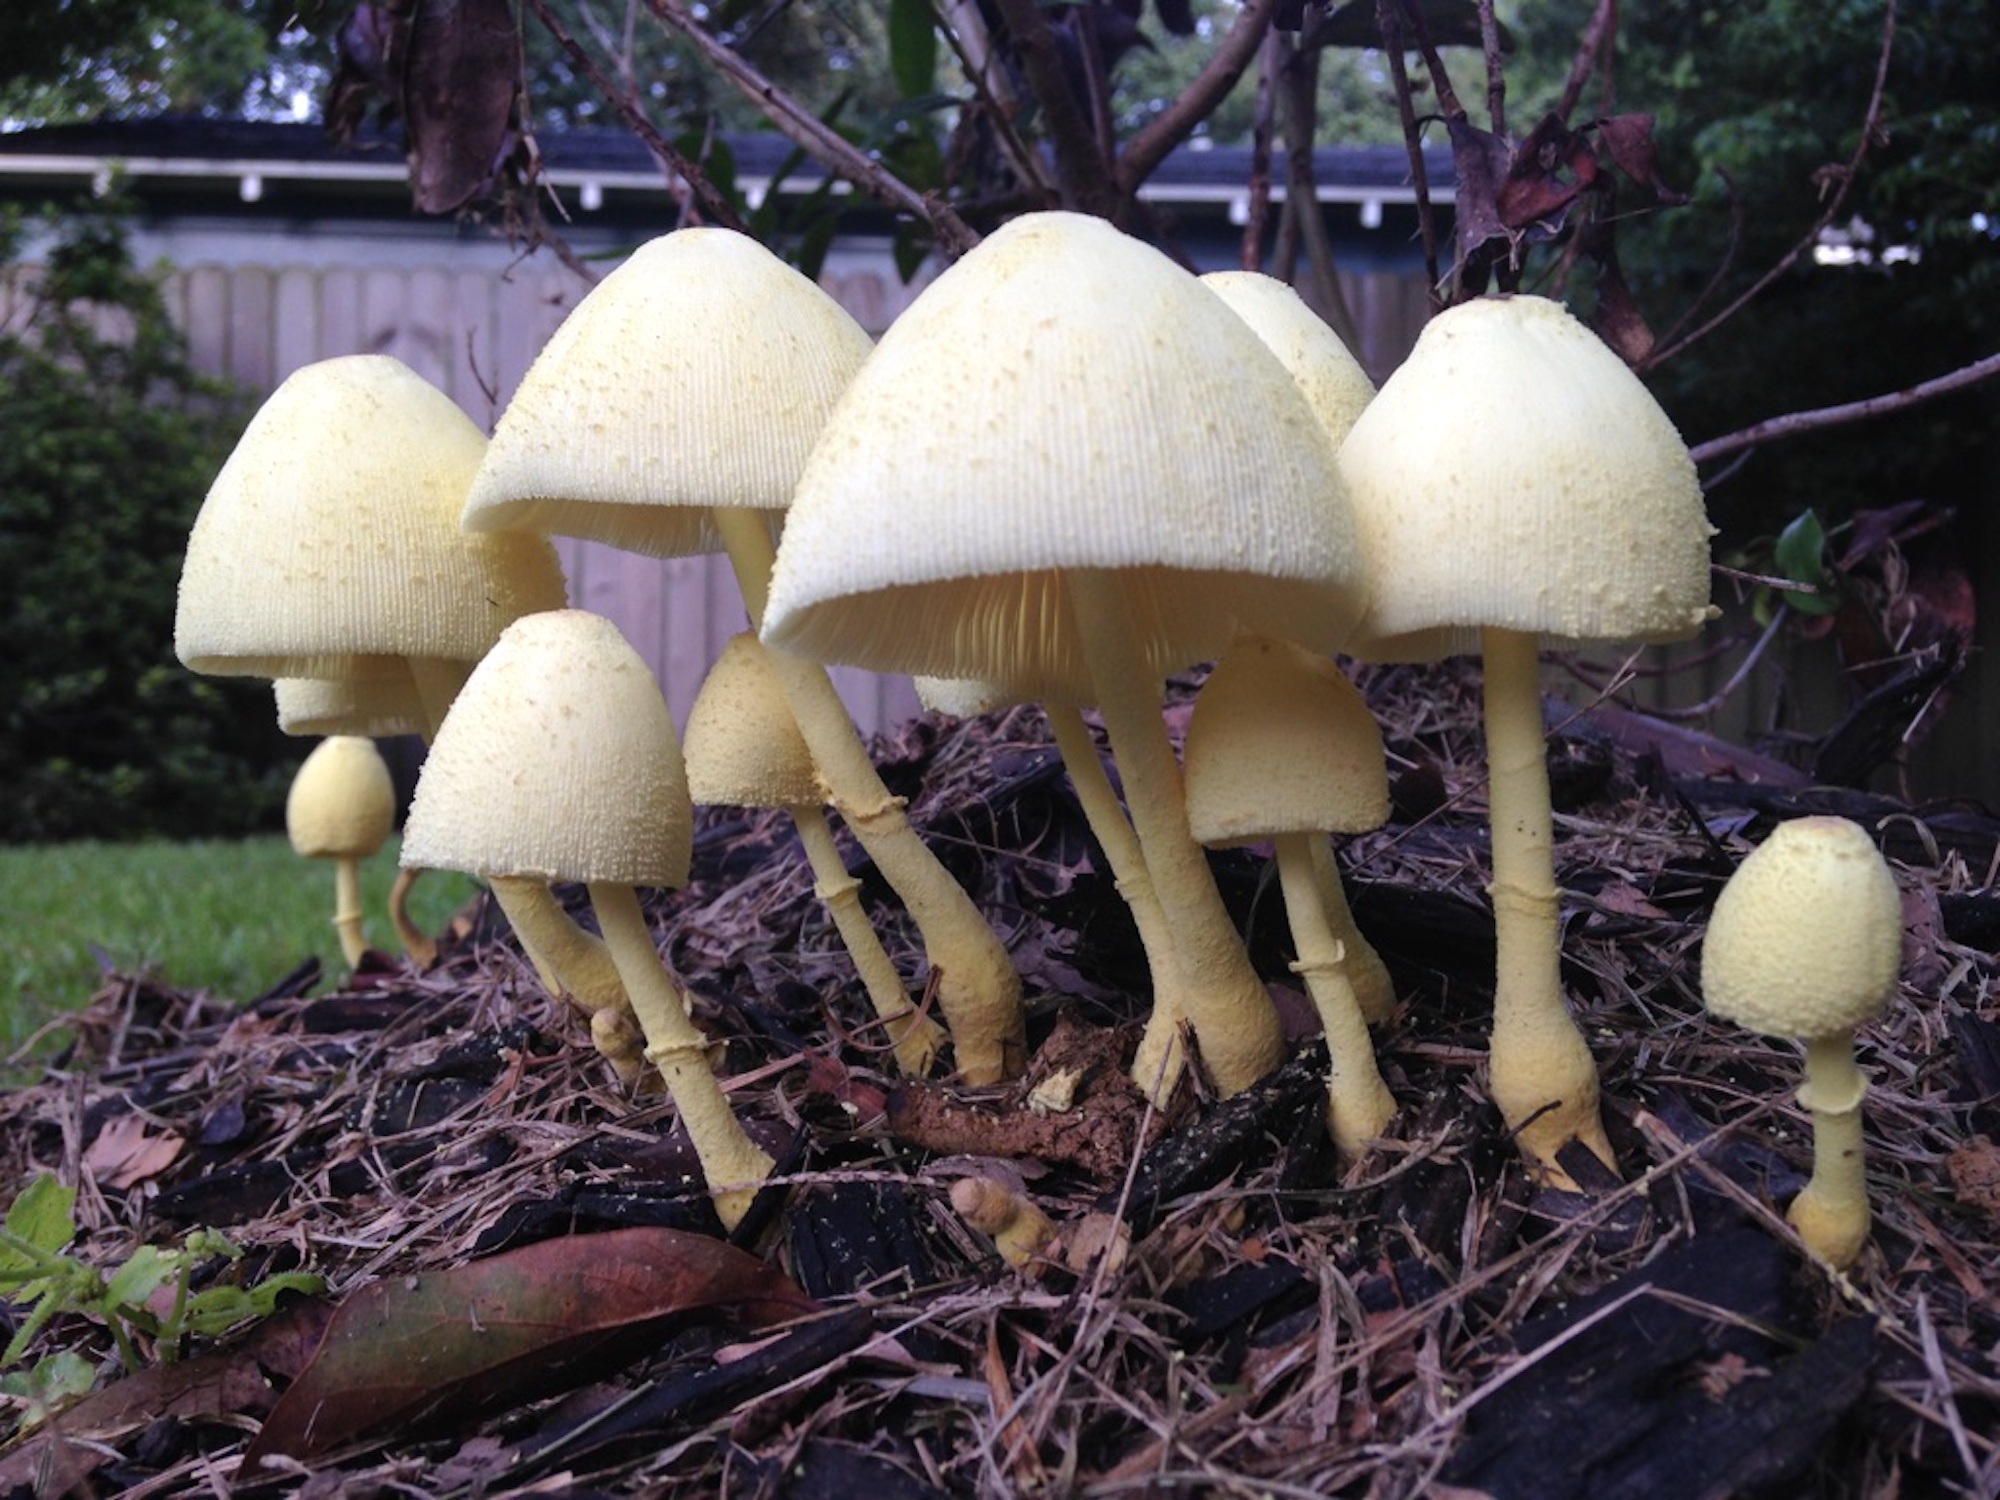
nature, flower, dirt, fresh, mushroom, fungus, fungi, mushrooms, toadstools, damp, woodland, agaric, bolete, agaricus, matsutake, oyster mushroom, edible mushroom, medicinal mushroom, agaricomycetes, agaricaceae, champignon mushroom, penny bun, pleurotus eryngii